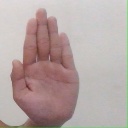
अक्षर: ध